DNA

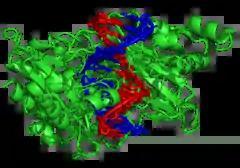
The restriction enzyme EcoRV (green) in a complex with its substrate DNA

In contrast, other proteins have evolved to bind to particular DNA sequences. The most intensively studied of these are the various transcription factors, which are proteins that regulate transcription. Each transcription factor binds to one particular set of DNA sequences and activates or inhibits the transcription of genes that have these sequences close to their promoters. The transcription factors do this in two ways. Firstly, they can bind the RNA polymerase responsible for transcription, either directly or through other mediator proteins; this locates the polymerase at the promoter and allows it to begin transcription. Alternatively, transcription factors can bind enzymes that modify the histones at the promoter. This changes the accessibility of the DNA template to the polymerase.